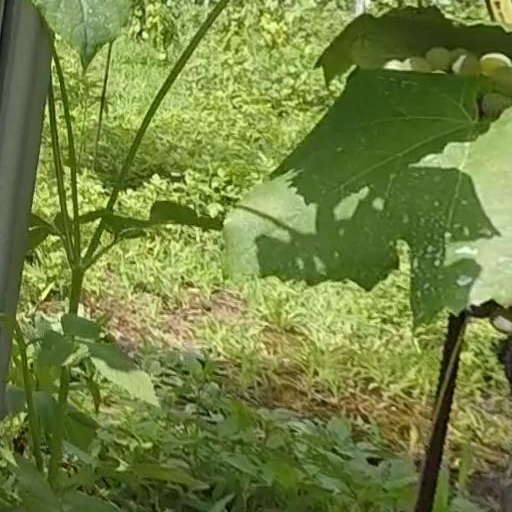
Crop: grape